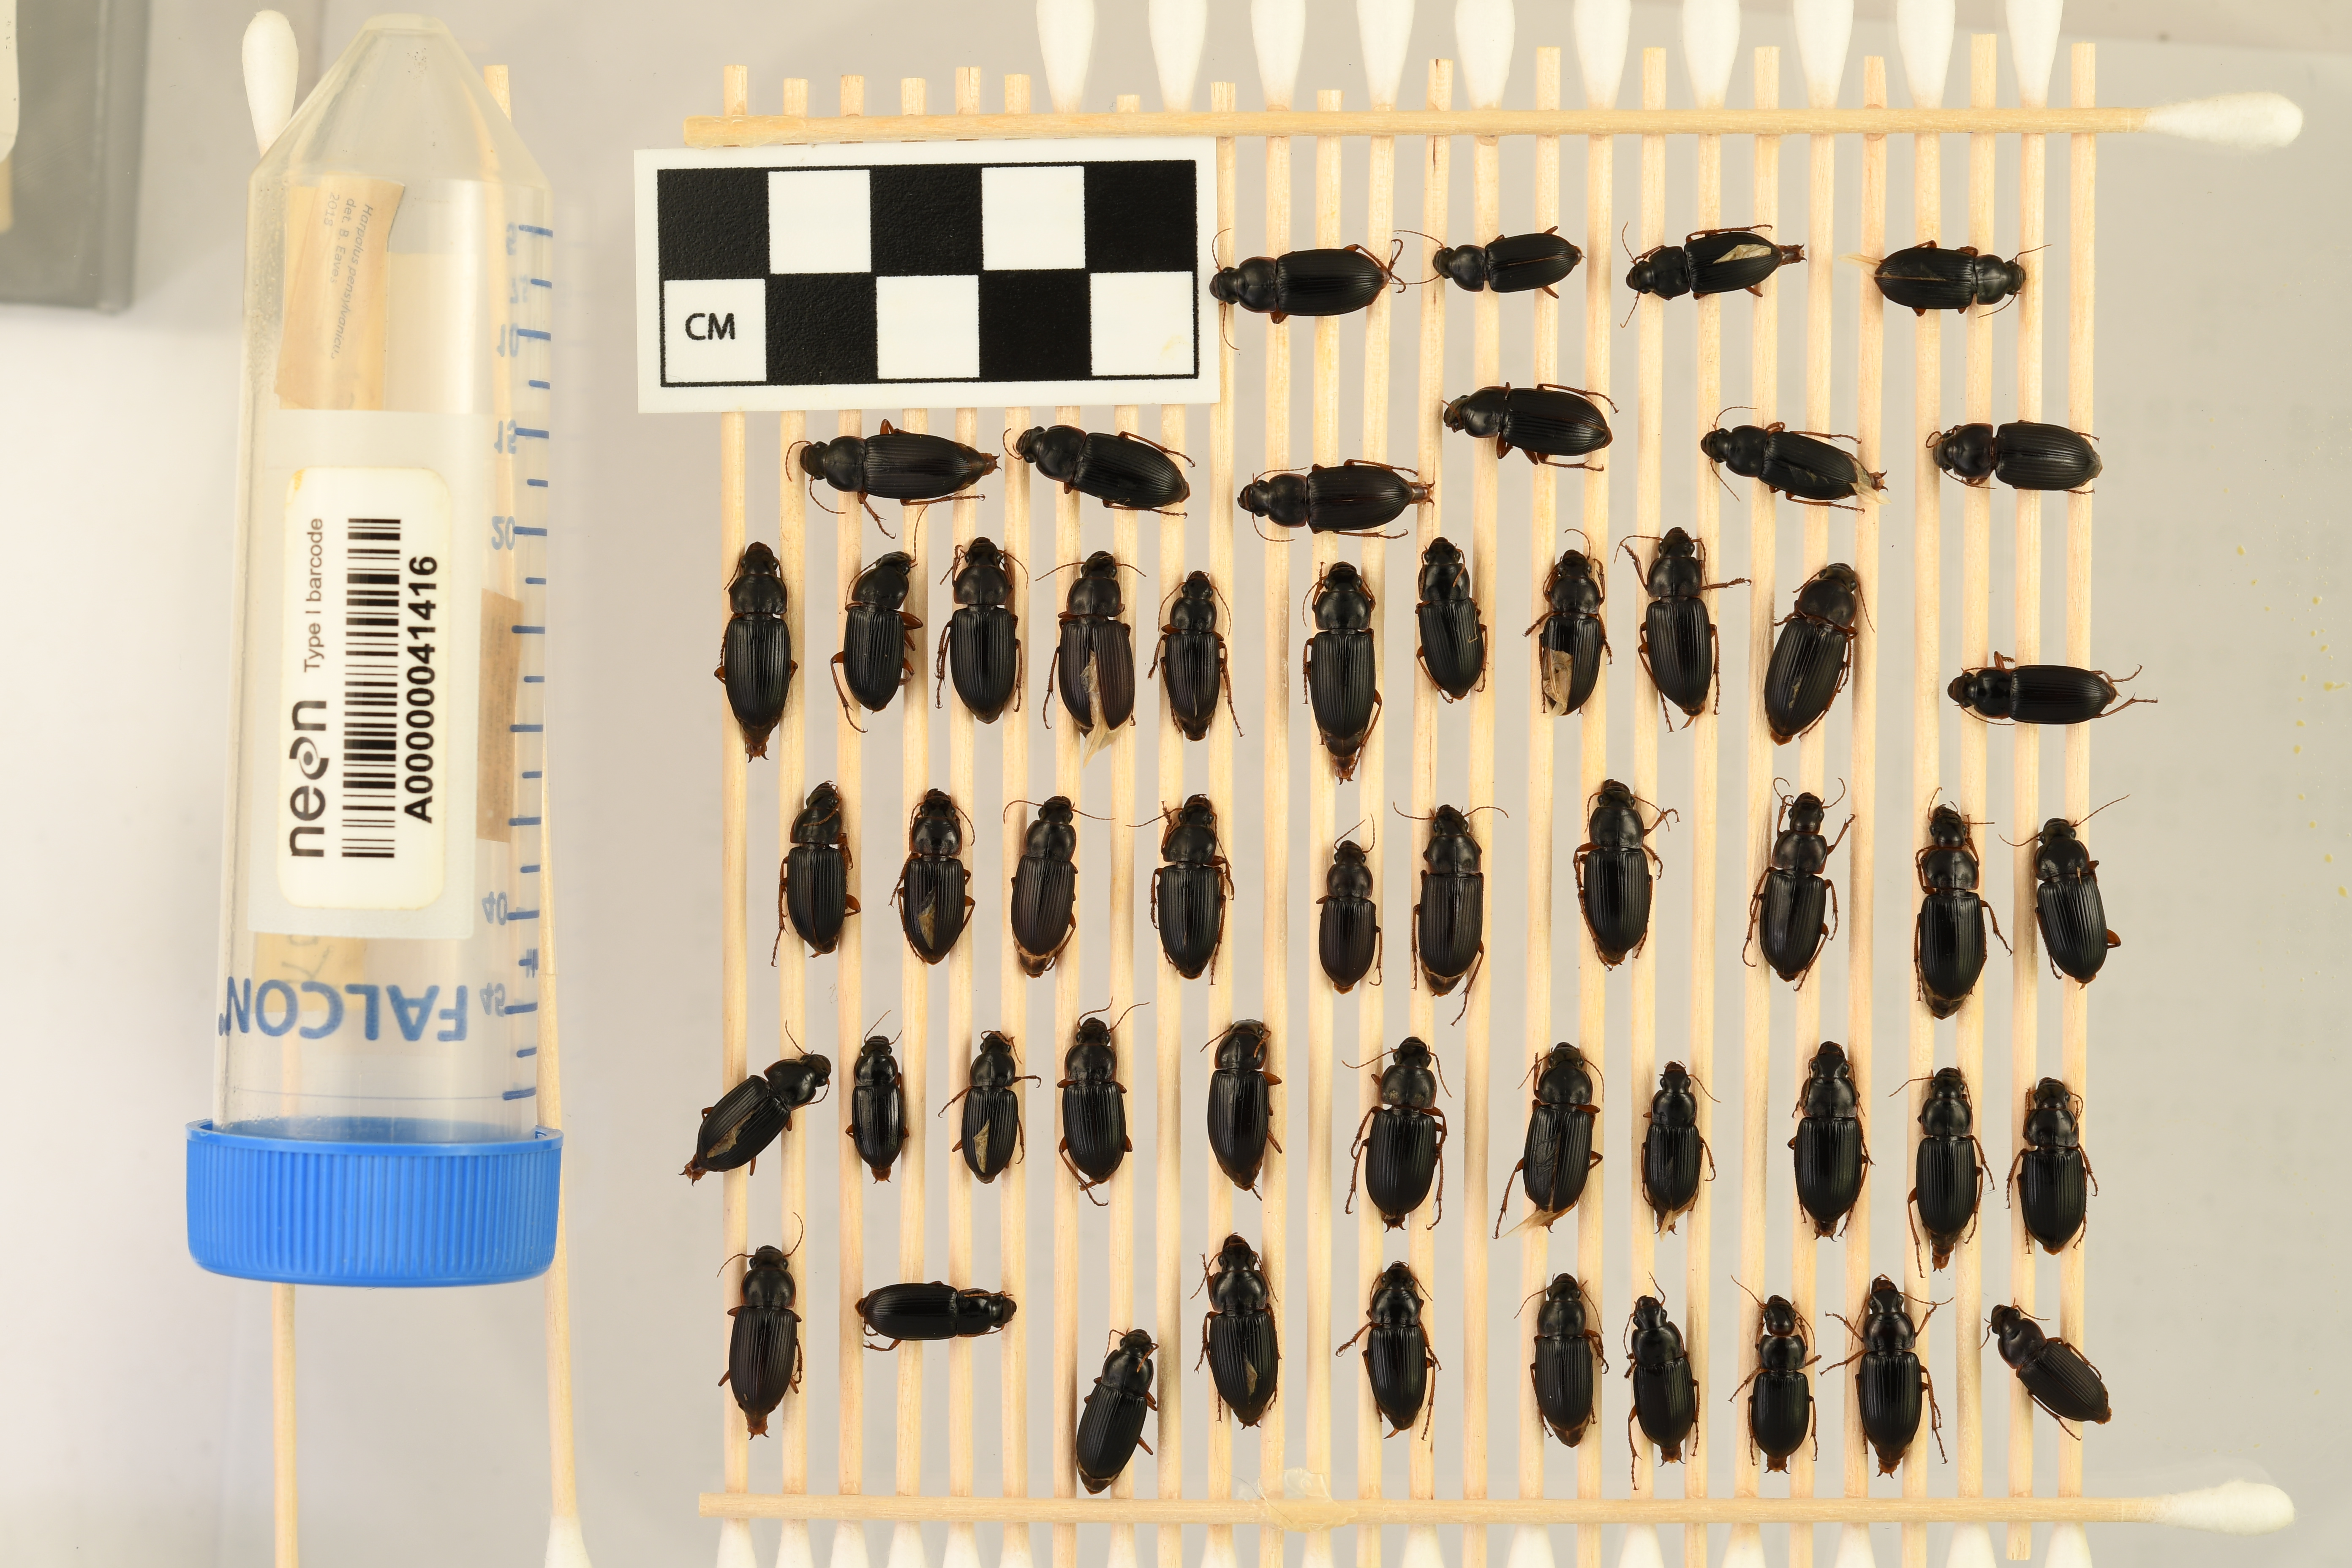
Harpalus pensylvanicus — Konza Prairie Agroecosystem NEON, plot KONA_002. Beetle 1, ElytraLength: 1.025 cm (lying flat: Yes)

Harpalus pensylvanicus — Konza Prairie Agroecosystem NEON, plot KONA_002. Beetle 1, ElytraWidth: 0.6191 cm (lying flat: Yes)

Harpalus pensylvanicus — Konza Prairie Agroecosystem NEON, plot KONA_002. Beetle 2, ElytraLength: 0.8806 cm (lying flat: Yes)

Harpalus pensylvanicus — Konza Prairie Agroecosystem NEON, plot KONA_002. Beetle 2, ElytraWidth: 0.4951 cm (lying flat: Yes)

Harpalus pensylvanicus — Konza Prairie Agroecosystem NEON, plot KONA_002. Beetle 3, ElytraLength: 0.8889 cm (lying flat: Yes)

Harpalus pensylvanicus — Konza Prairie Agroecosystem NEON, plot KONA_002. Beetle 3, ElytraWidth: 0.5207 cm (lying flat: Yes)

Harpalus pensylvanicus — Konza Prairie Agroecosystem NEON, plot KONA_002. Beetle 4, ElytraLength: 0.9411 cm (lying flat: Yes)

Harpalus pensylvanicus — Konza Prairie Agroecosystem NEON, plot KONA_002. Beetle 4, ElytraWidth: 0.5239 cm (lying flat: Yes)

Harpalus pensylvanicus — Konza Prairie Agroecosystem NEON, plot KONA_002. Beetle 5, ElytraLength: 1.012 cm (lying flat: Yes)

Harpalus pensylvanicus — Konza Prairie Agroecosystem NEON, plot KONA_002. Beetle 5, ElytraWidth: 0.6072 cm (lying flat: Yes)

Harpalus pensylvanicus — Konza Prairie Agroecosystem NEON, plot KONA_002. Beetle 6, ElytraLength: 1.039 cm (lying flat: Yes)

Harpalus pensylvanicus — Konza Prairie Agroecosystem NEON, plot KONA_002. Beetle 6, ElytraWidth: 0.5798 cm (lying flat: Yes)

Harpalus pensylvanicus — Konza Prairie Agroecosystem NEON, plot KONA_002. Beetle 7, ElytraLength: 0.9906 cm (lying flat: Yes)

Harpalus pensylvanicus — Konza Prairie Agroecosystem NEON, plot KONA_002. Beetle 7, ElytraWidth: 0.56 cm (lying flat: Yes)

Harpalus pensylvanicus — Konza Prairie Agroecosystem NEON, plot KONA_002. Beetle 8, ElytraLength: 0.9828 cm (lying flat: No)

Harpalus pensylvanicus — Konza Prairie Agroecosystem NEON, plot KONA_002. Beetle 8, ElytraWidth: 0.523 cm (lying flat: No)

Harpalus pensylvanicus — Konza Prairie Agroecosystem NEON, plot KONA_002. Beetle 9, ElytraLength: 0.919 cm (lying flat: Yes)

Harpalus pensylvanicus — Konza Prairie Agroecosystem NEON, plot KONA_002. Beetle 9, ElytraWidth: 0.5284 cm (lying flat: Yes)

Harpalus pensylvanicus — Konza Prairie Agroecosystem NEON, plot KONA_002. Beetle 10, ElytraLength: 0.9465 cm (lying flat: Yes)

Harpalus pensylvanicus — Konza Prairie Agroecosystem NEON, plot KONA_002. Beetle 10, ElytraWidth: 0.5838 cm (lying flat: Yes)

Harpalus pensylvanicus — Konza Prairie Agroecosystem NEON, plot KONA_002. Beetle 11, ElytraLength: 1.048 cm (lying flat: Yes)

Harpalus pensylvanicus — Konza Prairie Agroecosystem NEON, plot KONA_002. Beetle 11, ElytraWidth: 0.5834 cm (lying flat: Yes)

Harpalus pensylvanicus — Konza Prairie Agroecosystem NEON, plot KONA_002. Beetle 12, ElytraLength: 0.9643 cm (lying flat: No)

Harpalus pensylvanicus — Konza Prairie Agroecosystem NEON, plot KONA_002. Beetle 12, ElytraWidth: 0.5362 cm (lying flat: No)

Harpalus pensylvanicus — Konza Prairie Agroecosystem NEON, plot KONA_002. Beetle 13, ElytraLength: 1.012 cm (lying flat: Yes)

Harpalus pensylvanicus — Konza Prairie Agroecosystem NEON, plot KONA_002. Beetle 13, ElytraWidth: 0.5952 cm (lying flat: Yes)

Harpalus pensylvanicus — Konza Prairie Agroecosystem NEON, plot KONA_002. Beetle 14, ElytraLength: 1.0 cm (lying flat: No)

Harpalus pensylvanicus — Konza Prairie Agroecosystem NEON, plot KONA_002. Beetle 14, ElytraWidth: 0.5595 cm (lying flat: No)

Harpalus pensylvanicus — Konza Prairie Agroecosystem NEON, plot KONA_002. Beetle 15, ElytraLength: 0.8578 cm (lying flat: Yes)

Harpalus pensylvanicus — Konza Prairie Agroecosystem NEON, plot KONA_002. Beetle 15, ElytraWidth: 0.512 cm (lying flat: Yes)

Harpalus pensylvanicus — Konza Prairie Agroecosystem NEON, plot KONA_002. Beetle 16, ElytraLength: 1.036 cm (lying flat: Yes)

Harpalus pensylvanicus — Konza Prairie Agroecosystem NEON, plot KONA_002. Beetle 16, ElytraWidth: 0.5834 cm (lying flat: Yes)

Harpalus pensylvanicus — Konza Prairie Agroecosystem NEON, plot KONA_002. Beetle 17, ElytraLength: 0.9159 cm (lying flat: Yes)

Harpalus pensylvanicus — Konza Prairie Agroecosystem NEON, plot KONA_002. Beetle 17, ElytraWidth: 0.5441 cm (lying flat: Yes)

Harpalus pensylvanicus — Konza Prairie Agroecosystem NEON, plot KONA_002. Beetle 18, ElytraLength: 0.9215 cm (lying flat: Yes)

Harpalus pensylvanicus — Konza Prairie Agroecosystem NEON, plot KONA_002. Beetle 18, ElytraWidth: 0.5615 cm (lying flat: Yes)

Harpalus pensylvanicus — Konza Prairie Agroecosystem NEON, plot KONA_002. Beetle 19, ElytraLength: 1.056 cm (lying flat: Yes)

Harpalus pensylvanicus — Konza Prairie Agroecosystem NEON, plot KONA_002. Beetle 19, ElytraWidth: 0.5745 cm (lying flat: Yes)

Harpalus pensylvanicus — Konza Prairie Agroecosystem NEON, plot KONA_002. Beetle 20, ElytraLength: 1.039 cm (lying flat: Yes)

Harpalus pensylvanicus — Konza Prairie Agroecosystem NEON, plot KONA_002. Beetle 20, ElytraWidth: 0.6367 cm (lying flat: Yes)

Harpalus pensylvanicus — Konza Prairie Agroecosystem NEON, plot KONA_002. Beetle 21, ElytraLength: 0.953 cm (lying flat: Yes)

Harpalus pensylvanicus — Konza Prairie Agroecosystem NEON, plot KONA_002. Beetle 21, ElytraWidth: 0.5477 cm (lying flat: Yes)

Harpalus pensylvanicus — Konza Prairie Agroecosystem NEON, plot KONA_002. Beetle 22, ElytraLength: 0.9407 cm (lying flat: No)

Harpalus pensylvanicus — Konza Prairie Agroecosystem NEON, plot KONA_002. Beetle 22, ElytraWidth: 0.5239 cm (lying flat: No)

Harpalus pensylvanicus — Konza Prairie Agroecosystem NEON, plot KONA_002. Beetle 23, ElytraLength: 0.9292 cm (lying flat: Yes)

Harpalus pensylvanicus — Konza Prairie Agroecosystem NEON, plot KONA_002. Beetle 23, ElytraWidth: 0.5477 cm (lying flat: Yes)

Harpalus pensylvanicus — Konza Prairie Agroecosystem NEON, plot KONA_002. Beetle 24, ElytraLength: 0.9479 cm (lying flat: Yes)

Harpalus pensylvanicus — Konza Prairie Agroecosystem NEON, plot KONA_002. Beetle 24, ElytraWidth: 0.5404 cm (lying flat: Yes)

Harpalus pensylvanicus — Konza Prairie Agroecosystem NEON, plot KONA_002. Beetle 25, ElytraLength: 0.9999 cm (lying flat: Yes)

Harpalus pensylvanicus — Konza Prairie Agroecosystem NEON, plot KONA_002. Beetle 25, ElytraWidth: 0.5714 cm (lying flat: Yes)

Harpalus pensylvanicus — Konza Prairie Agroecosystem NEON, plot KONA_002. Beetle 26, ElytraLength: 0.8473 cm (lying flat: Yes)

Harpalus pensylvanicus — Konza Prairie Agroecosystem NEON, plot KONA_002. Beetle 26, ElytraWidth: 0.5012 cm (lying flat: Yes)

Harpalus pensylvanicus — Konza Prairie Agroecosystem NEON, plot KONA_002. Beetle 27, ElytraLength: 0.9926 cm (lying flat: No)

Harpalus pensylvanicus — Konza Prairie Agroecosystem NEON, plot KONA_002. Beetle 27, ElytraWidth: 0.5715 cm (lying flat: No)

Harpalus pensylvanicus — Konza Prairie Agroecosystem NEON, plot KONA_002. Beetle 28, ElytraLength: 1.0 cm (lying flat: Yes)

Harpalus pensylvanicus — Konza Prairie Agroecosystem NEON, plot KONA_002. Beetle 28, ElytraWidth: 0.6072 cm (lying flat: Yes)

Harpalus pensylvanicus — Konza Prairie Agroecosystem NEON, plot KONA_002. Beetle 29, ElytraLength: 0.9731 cm (lying flat: Yes)

Harpalus pensylvanicus — Konza Prairie Agroecosystem NEON, plot KONA_002. Beetle 29, ElytraWidth: 0.5793 cm (lying flat: Yes)

Harpalus pensylvanicus — Konza Prairie Agroecosystem NEON, plot KONA_002. Beetle 30, ElytraLength: 1.001 cm (lying flat: No)

Harpalus pensylvanicus — Konza Prairie Agroecosystem NEON, plot KONA_002. Beetle 30, ElytraWidth: 0.5952 cm (lying flat: No)

Harpalus pensylvanicus — Konza Prairie Agroecosystem NEON, plot KONA_002. Beetle 31, ElytraLength: 0.9788 cm (lying flat: Yes)

Harpalus pensylvanicus — Konza Prairie Agroecosystem NEON, plot KONA_002. Beetle 31, ElytraWidth: 0.6094 cm (lying flat: Yes)

Harpalus pensylvanicus — Konza Prairie Agroecosystem NEON, plot KONA_002. Beetle 32, ElytraLength: 0.9764 cm (lying flat: Yes)

Harpalus pensylvanicus — Konza Prairie Agroecosystem NEON, plot KONA_002. Beetle 32, ElytraWidth: 0.5645 cm (lying flat: Yes)